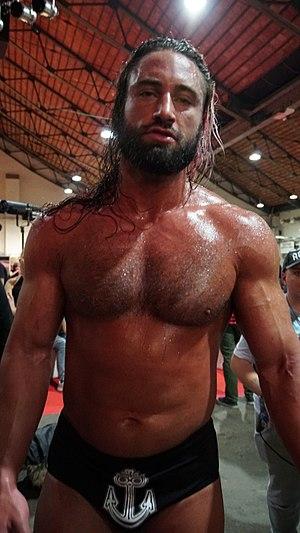
Thomas Raymond Latimer plus connu sous le nom de Bram est un catcheur britannique.